T. P. Alagamuthu

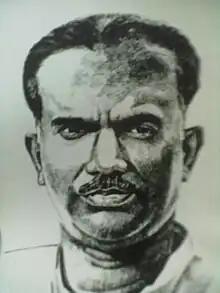

T. P. Alagamuthu was an Indian politician and former Member of the Legislative Assembly of Tamil Nadu. He was elected to the Tamil Nadu legislative assembly as a Dravida Munnetra Kazhagam candidate from Perambalur constituency in 1962 election and from Uppiliyapuram constituency in 1967 and 1971 elections.